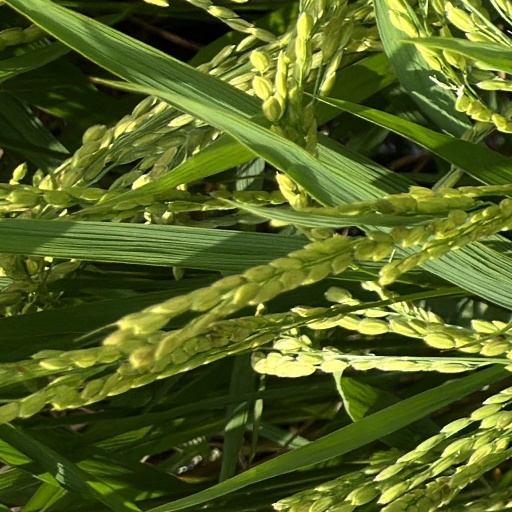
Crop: rice